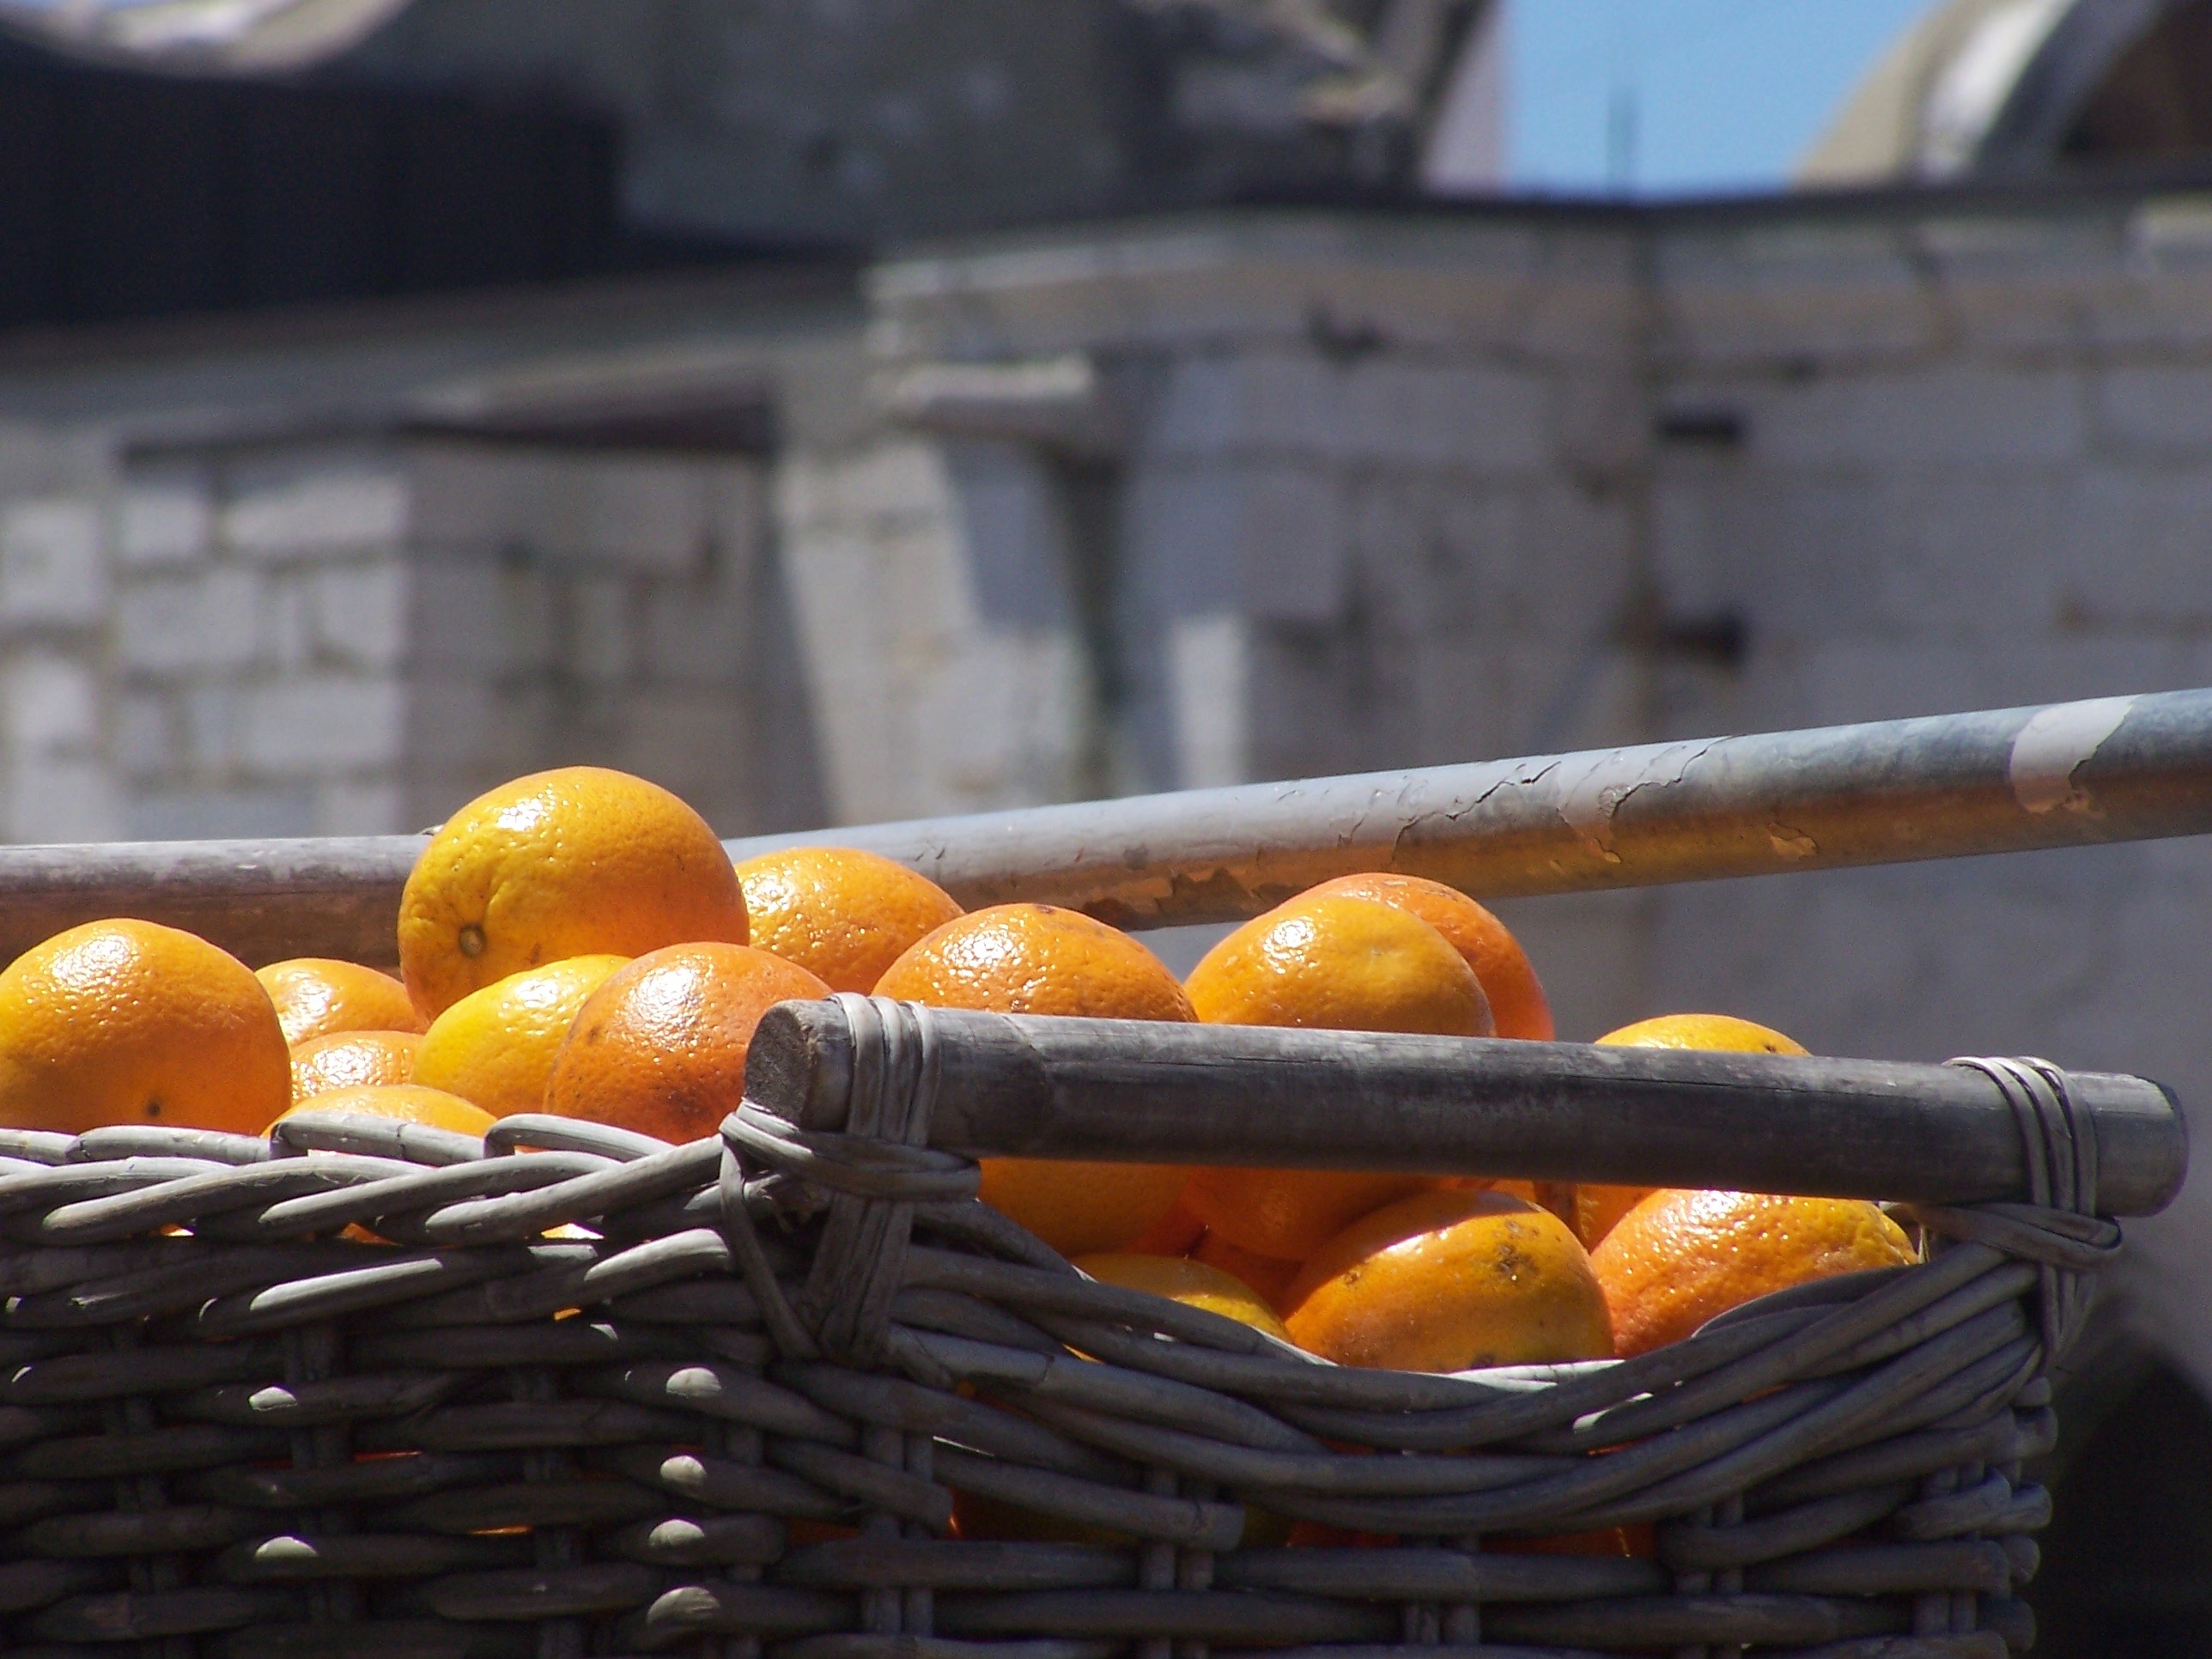
plant, fruit, food, produce, afternoon, oranges, flowering plant, land plant